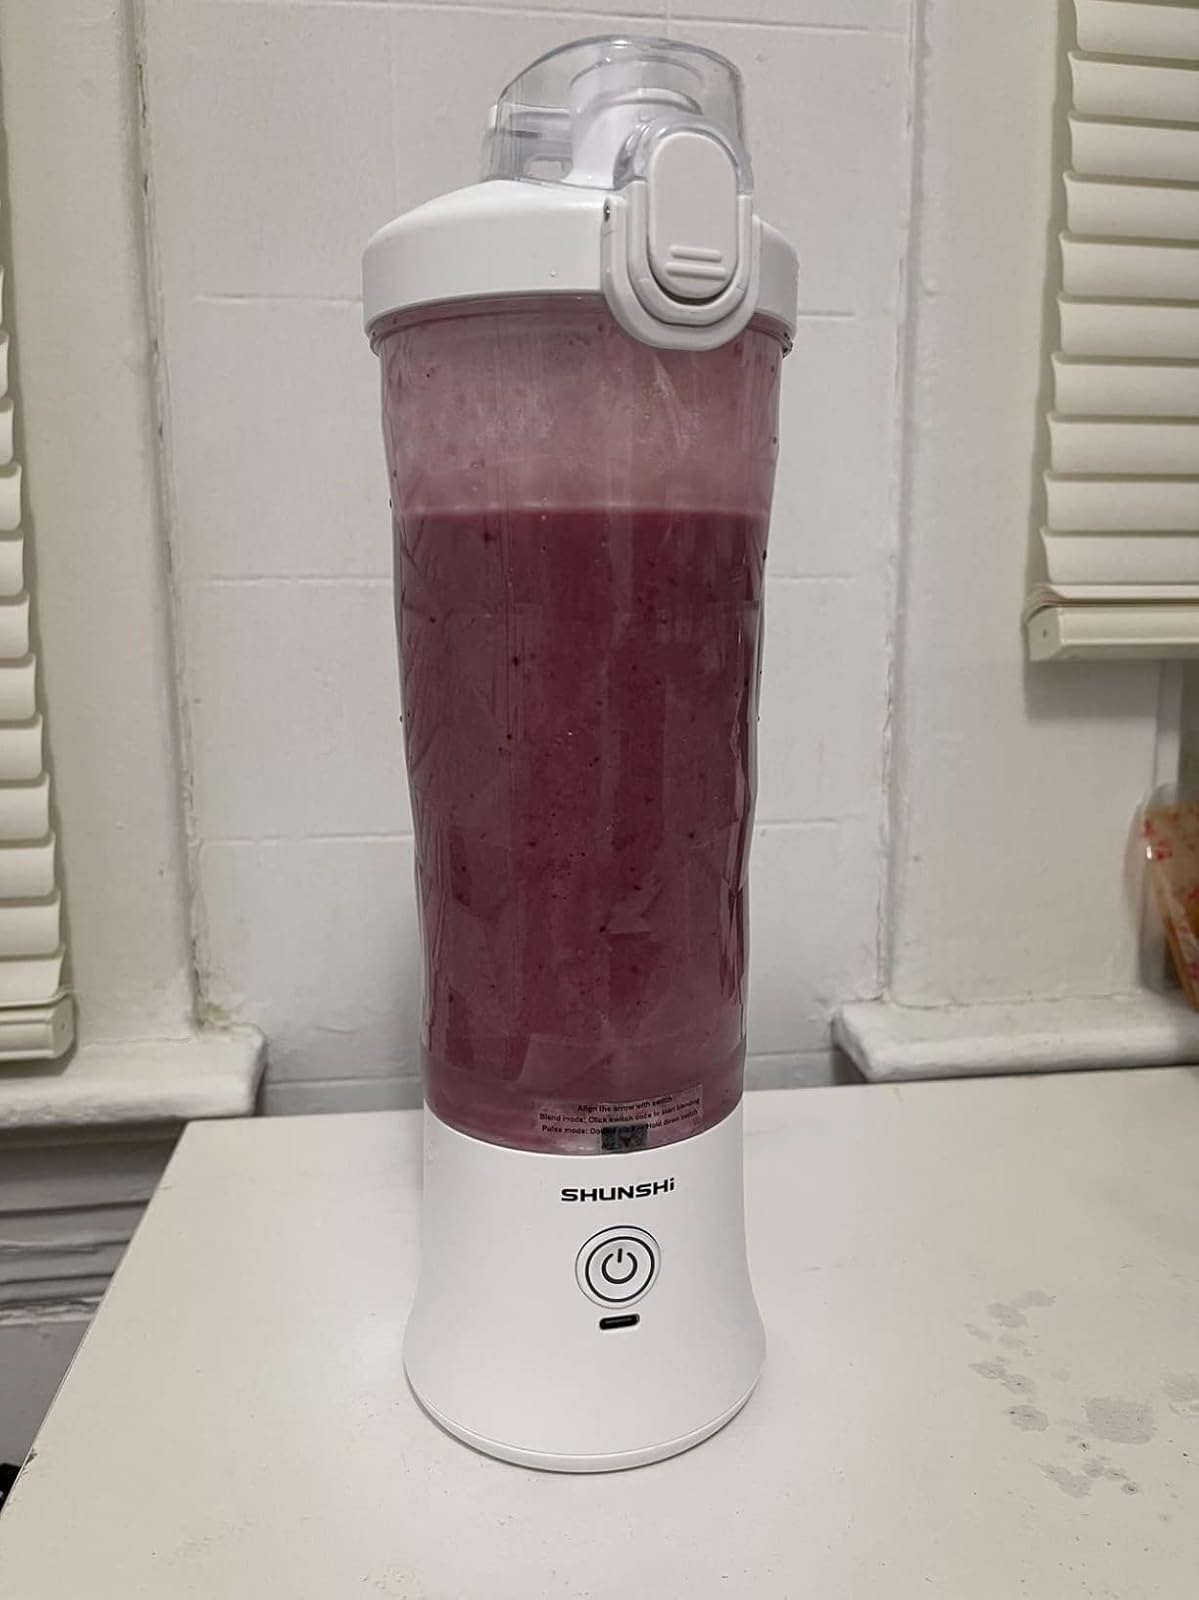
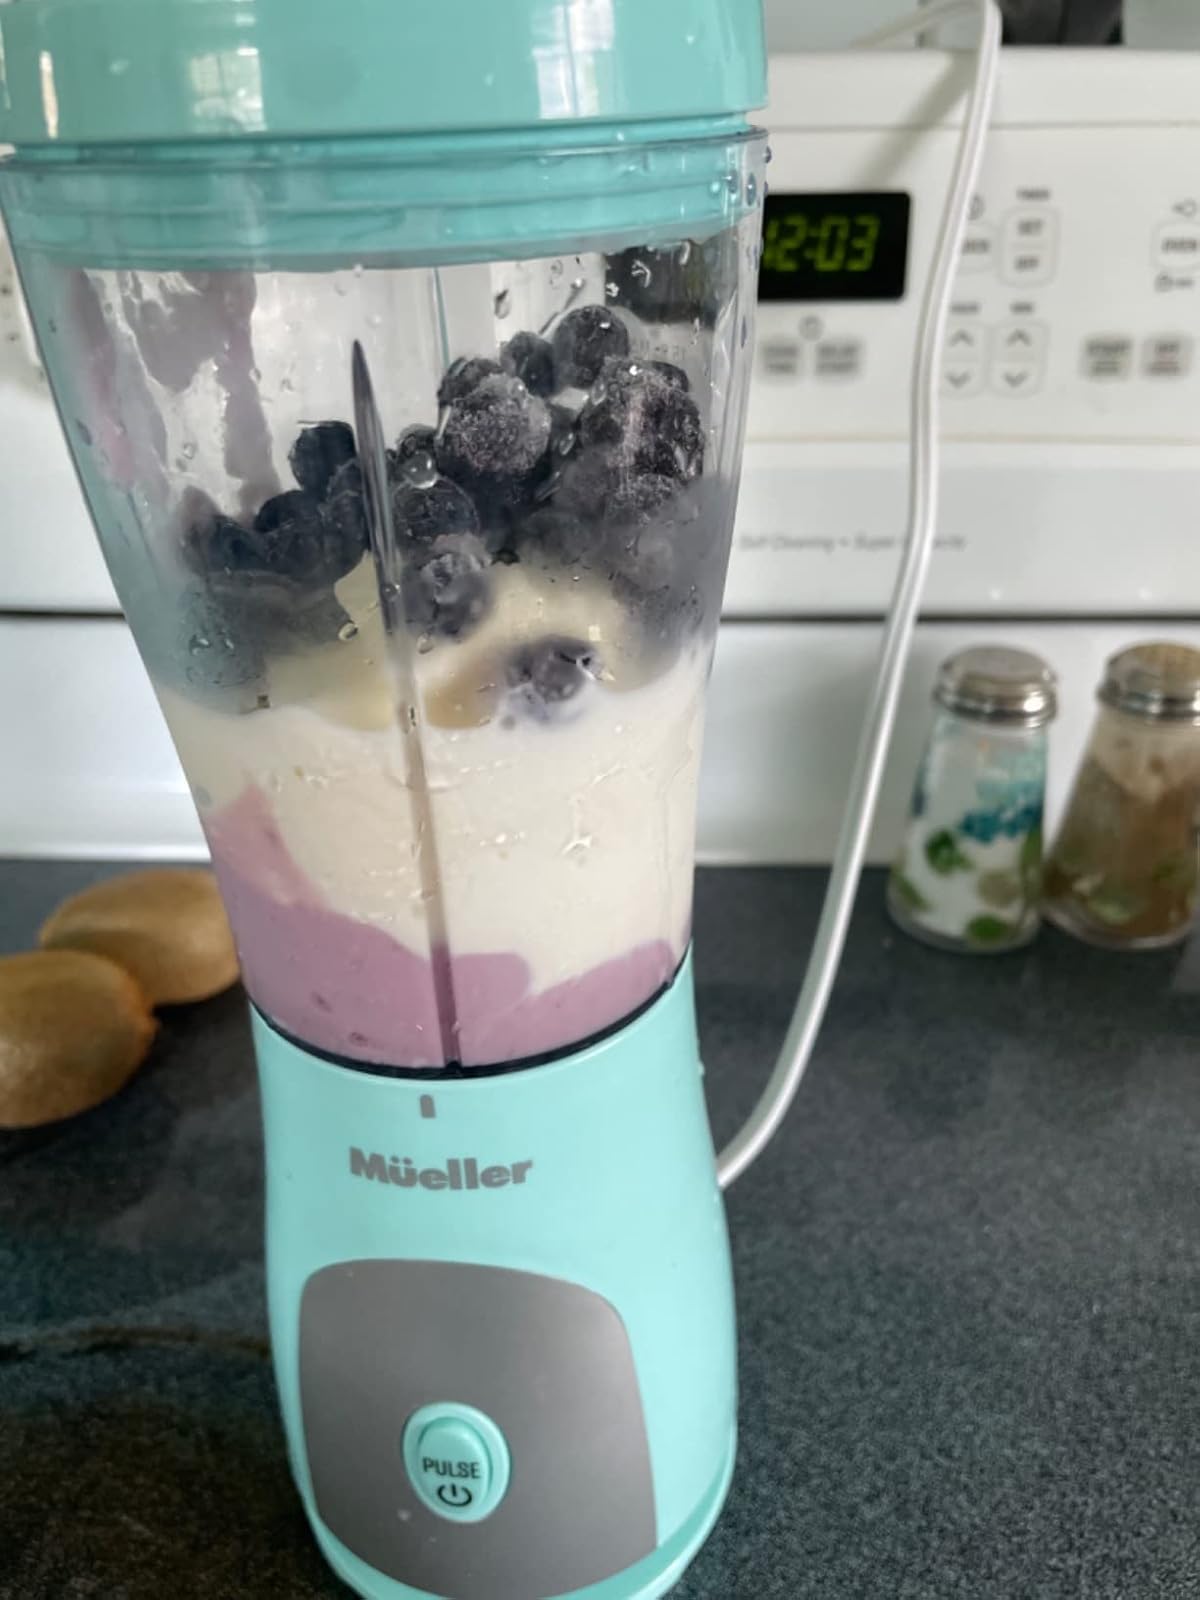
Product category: items_blender
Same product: no